Francesco Alborea

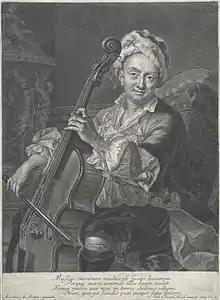
Francesco Alborea, engraving by Johann Jakob Haid from a portrait by Martin van Meytens kept in Wien, Österreichische Nationalbibliothek

Francesco Alborea (Naples, 7 March 1691 – Padova, 20 July 1739) was an Italian cellist.